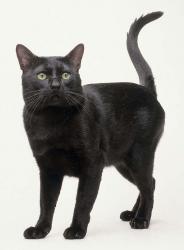
Breed: Bombay